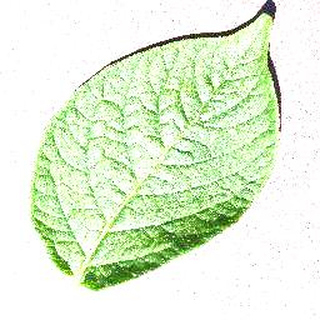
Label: healthy_potato